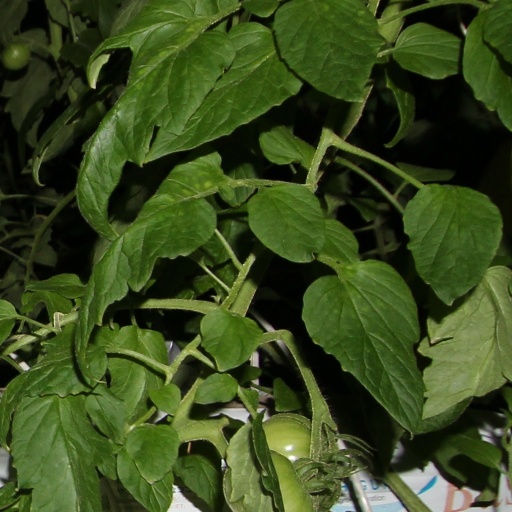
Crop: tomato